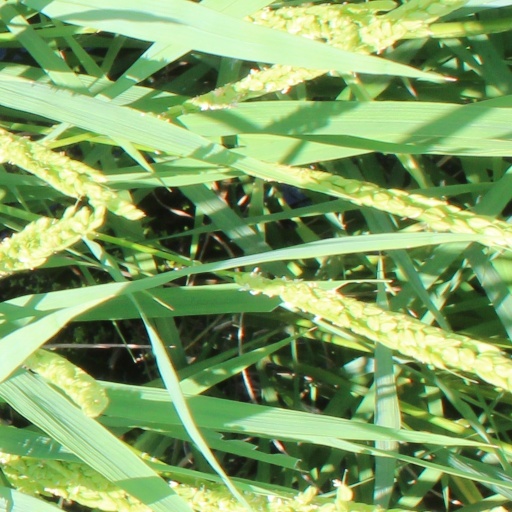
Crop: rice